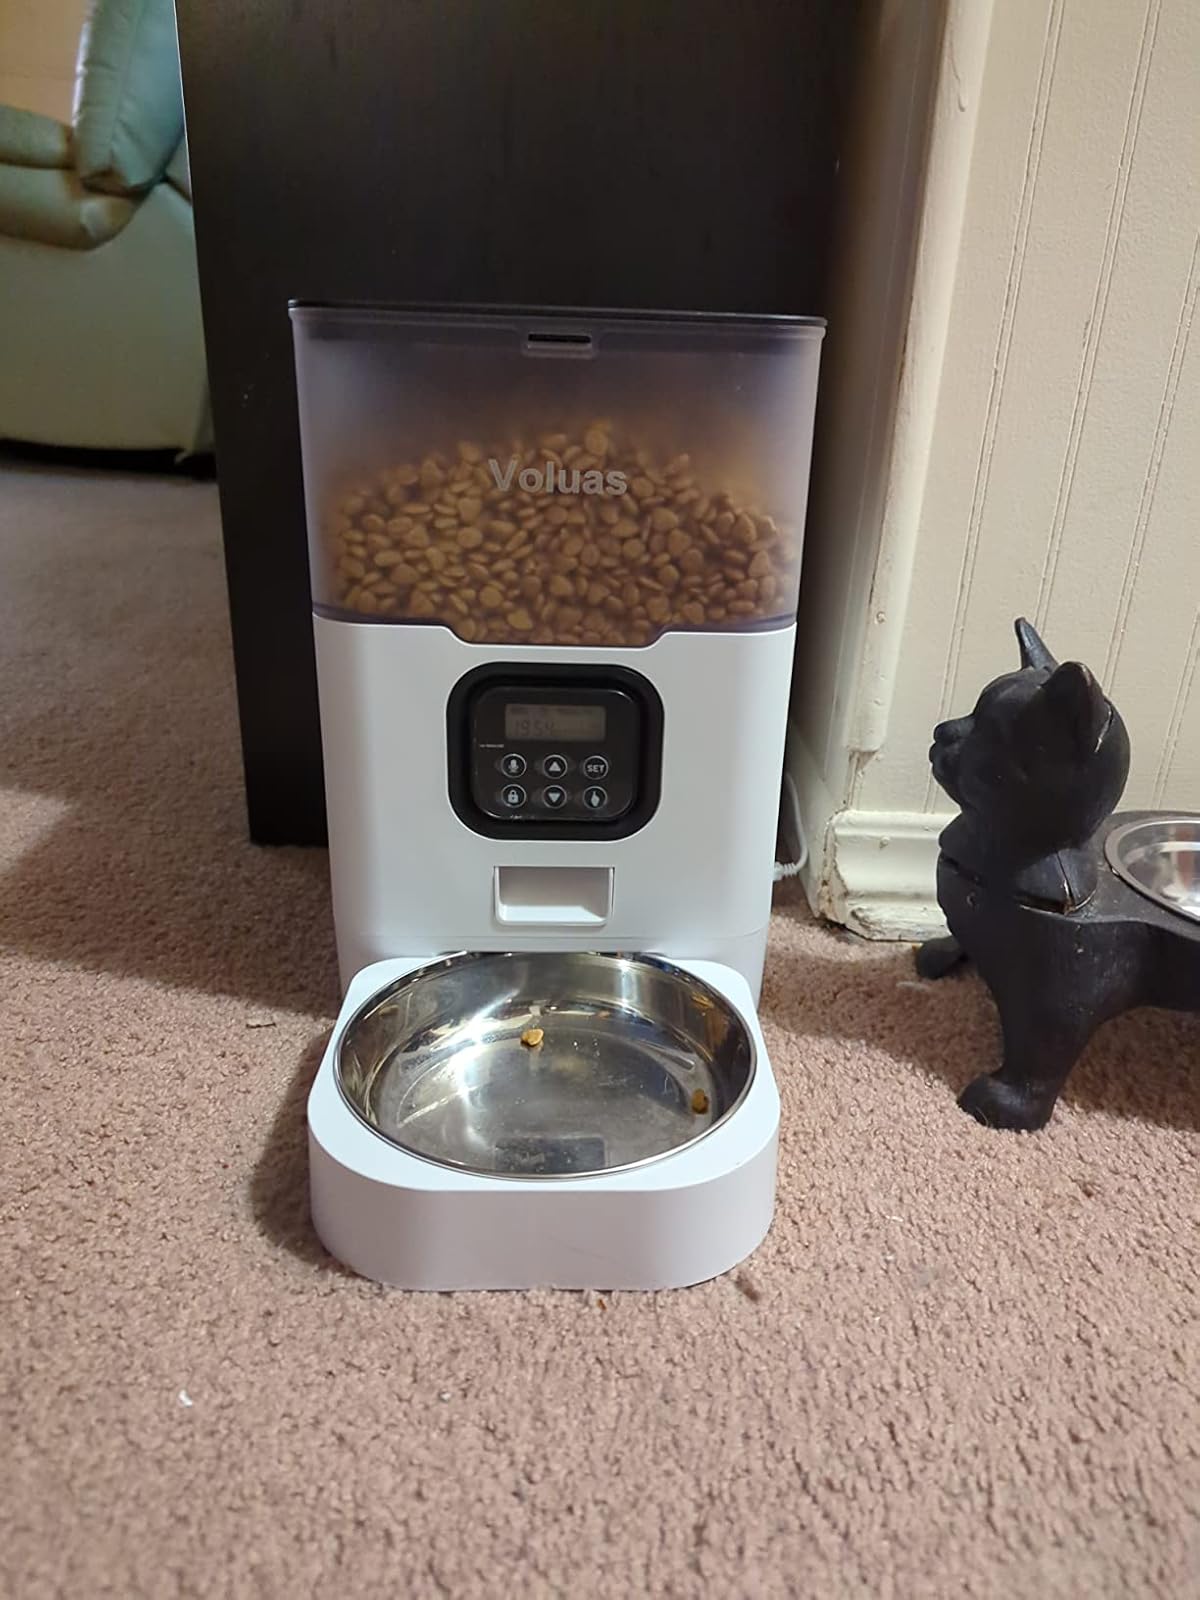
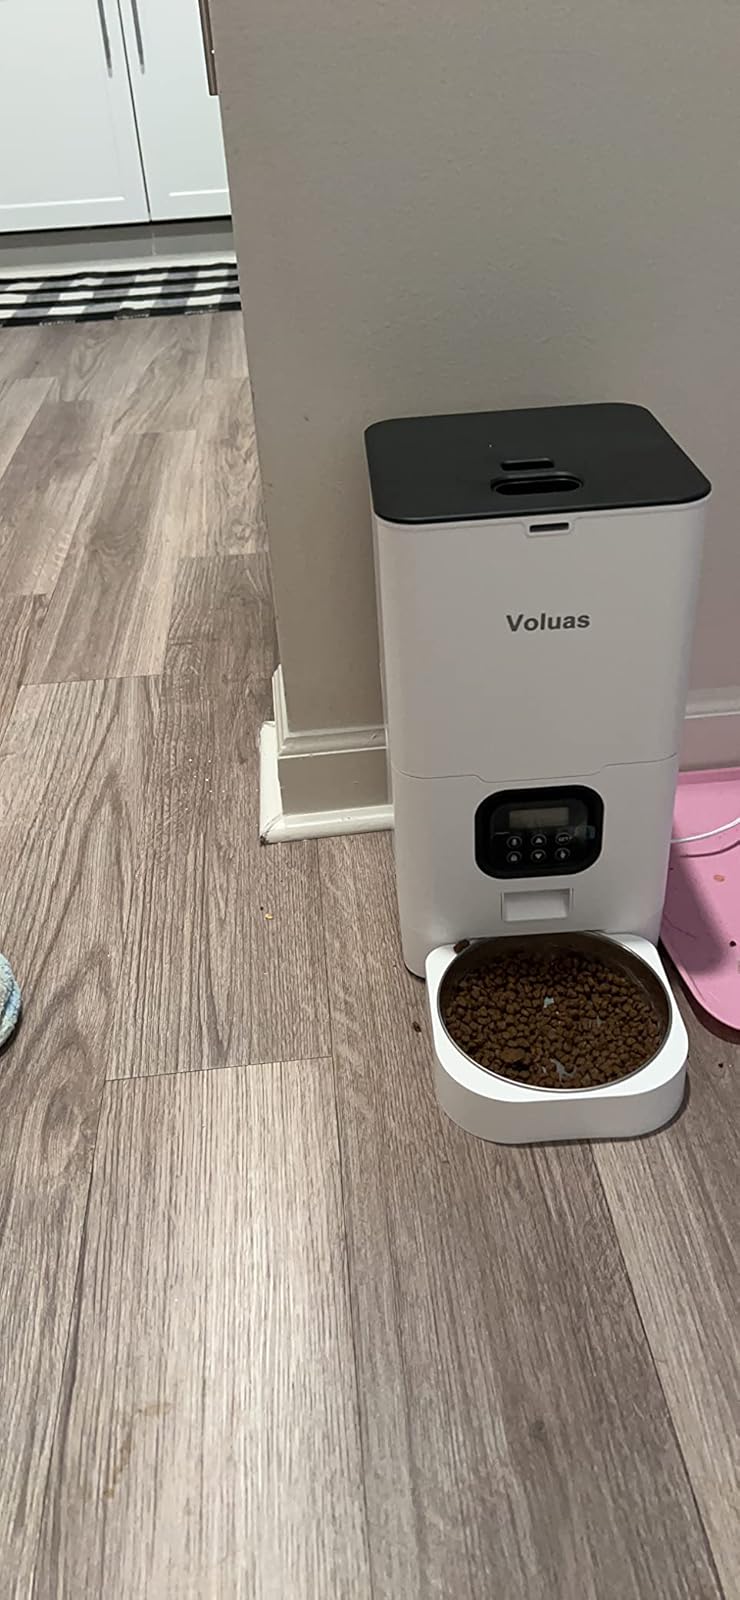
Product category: items_feeder
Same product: no